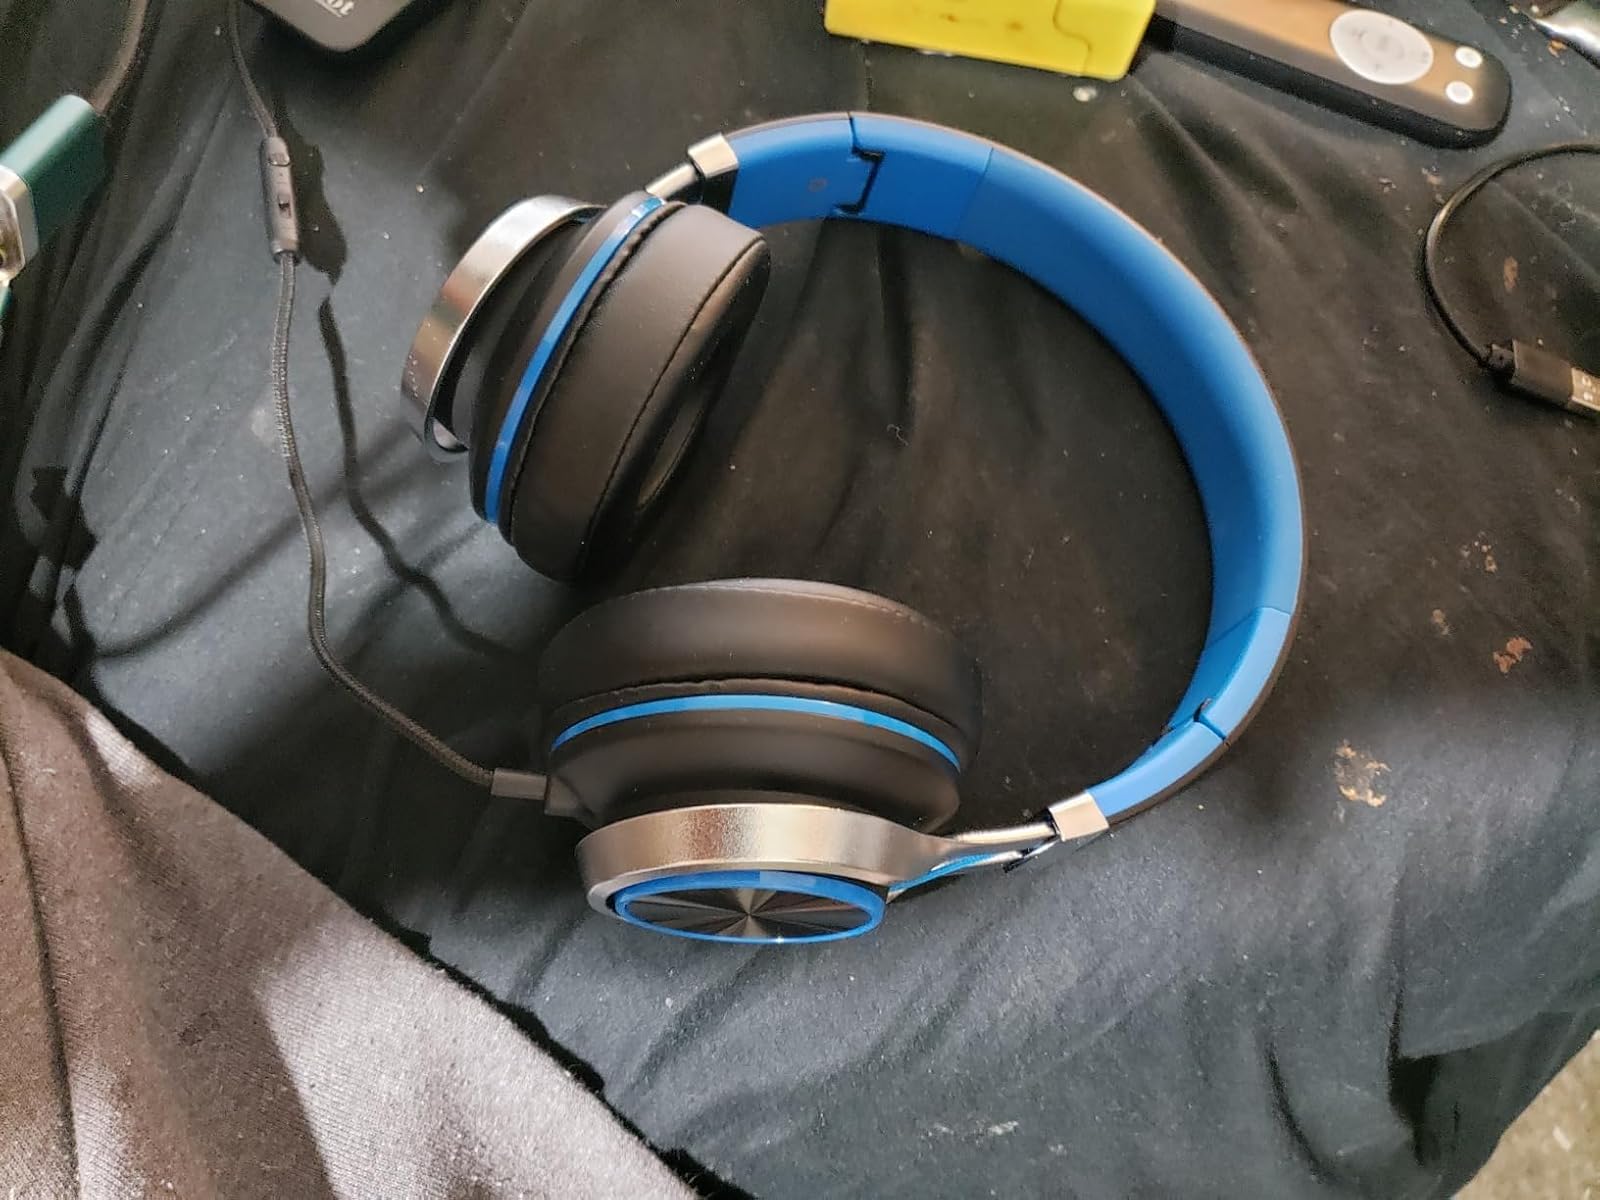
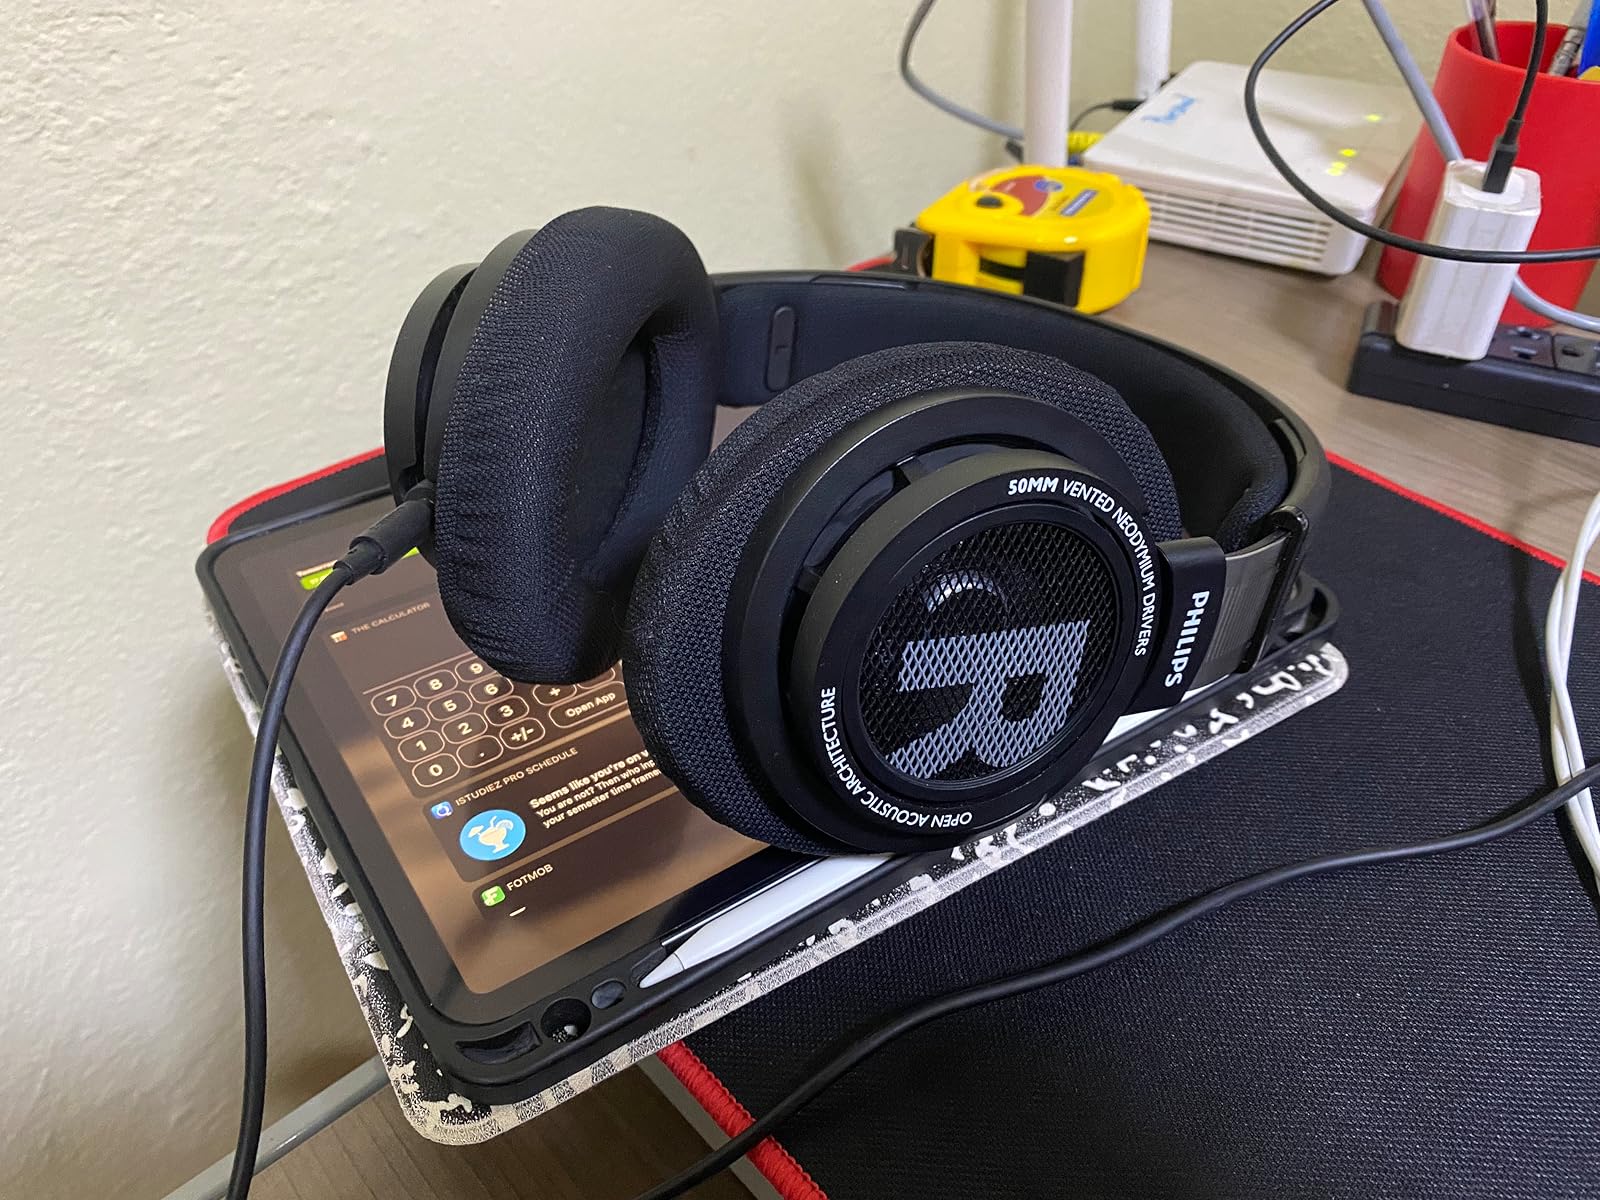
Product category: headphones
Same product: no